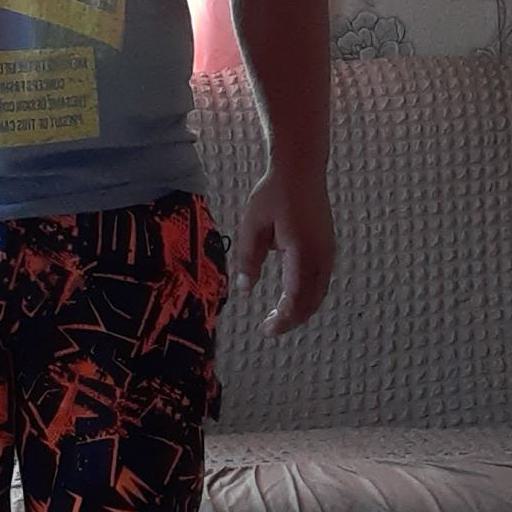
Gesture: no_gesture